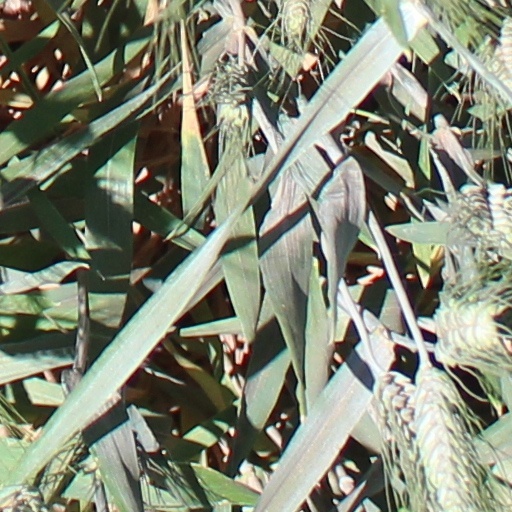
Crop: wheat